Frederikke Dannemand

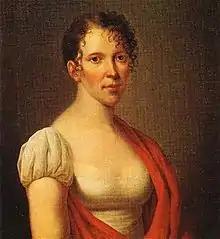
Frederikke Dannemand by Hans Hansen.

In 1818, the relationship with Frederick was restored and she was back at Toldbodgade, and in 1819, she had another child. In 1829, she was given the rank and title normally held by the spouse of a colonel, despite the fact that she was not married to one. The same year, her children with the king were ennobled. When King Frederick died in 1839, she was brought to his lit-de-parade at the royal palace to mourn by his corpse alongside his widow, the queen dowager.